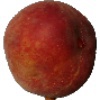
Label: Peach 1